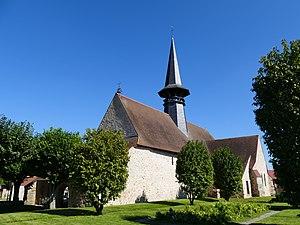
L'église Saint-Aubin à Saint-Aubin (Aube, Champagne-Ardenne, France).
Saint-Aubin est une commune française, située dans le département de l'Aube en région Grand Est.